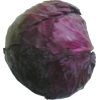
Label: red_cabbage